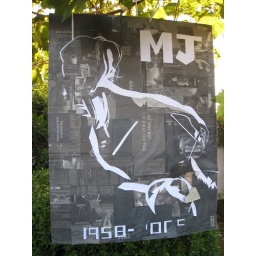
The memorial wall outside Michael Jackson's family home in Encino...